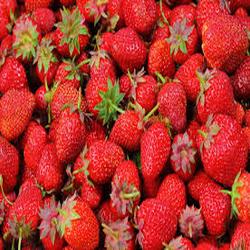
Label: Strawberry